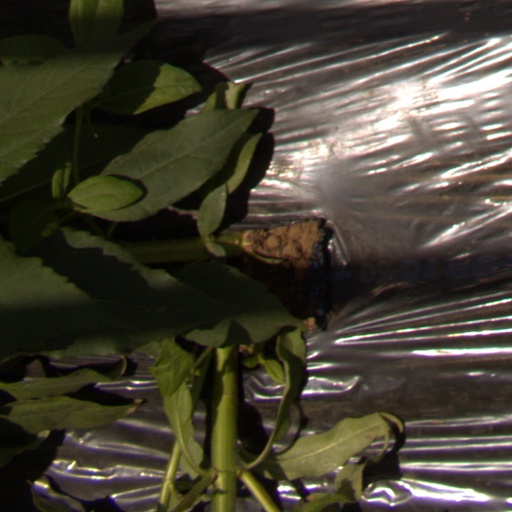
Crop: Jerusalem artichoke